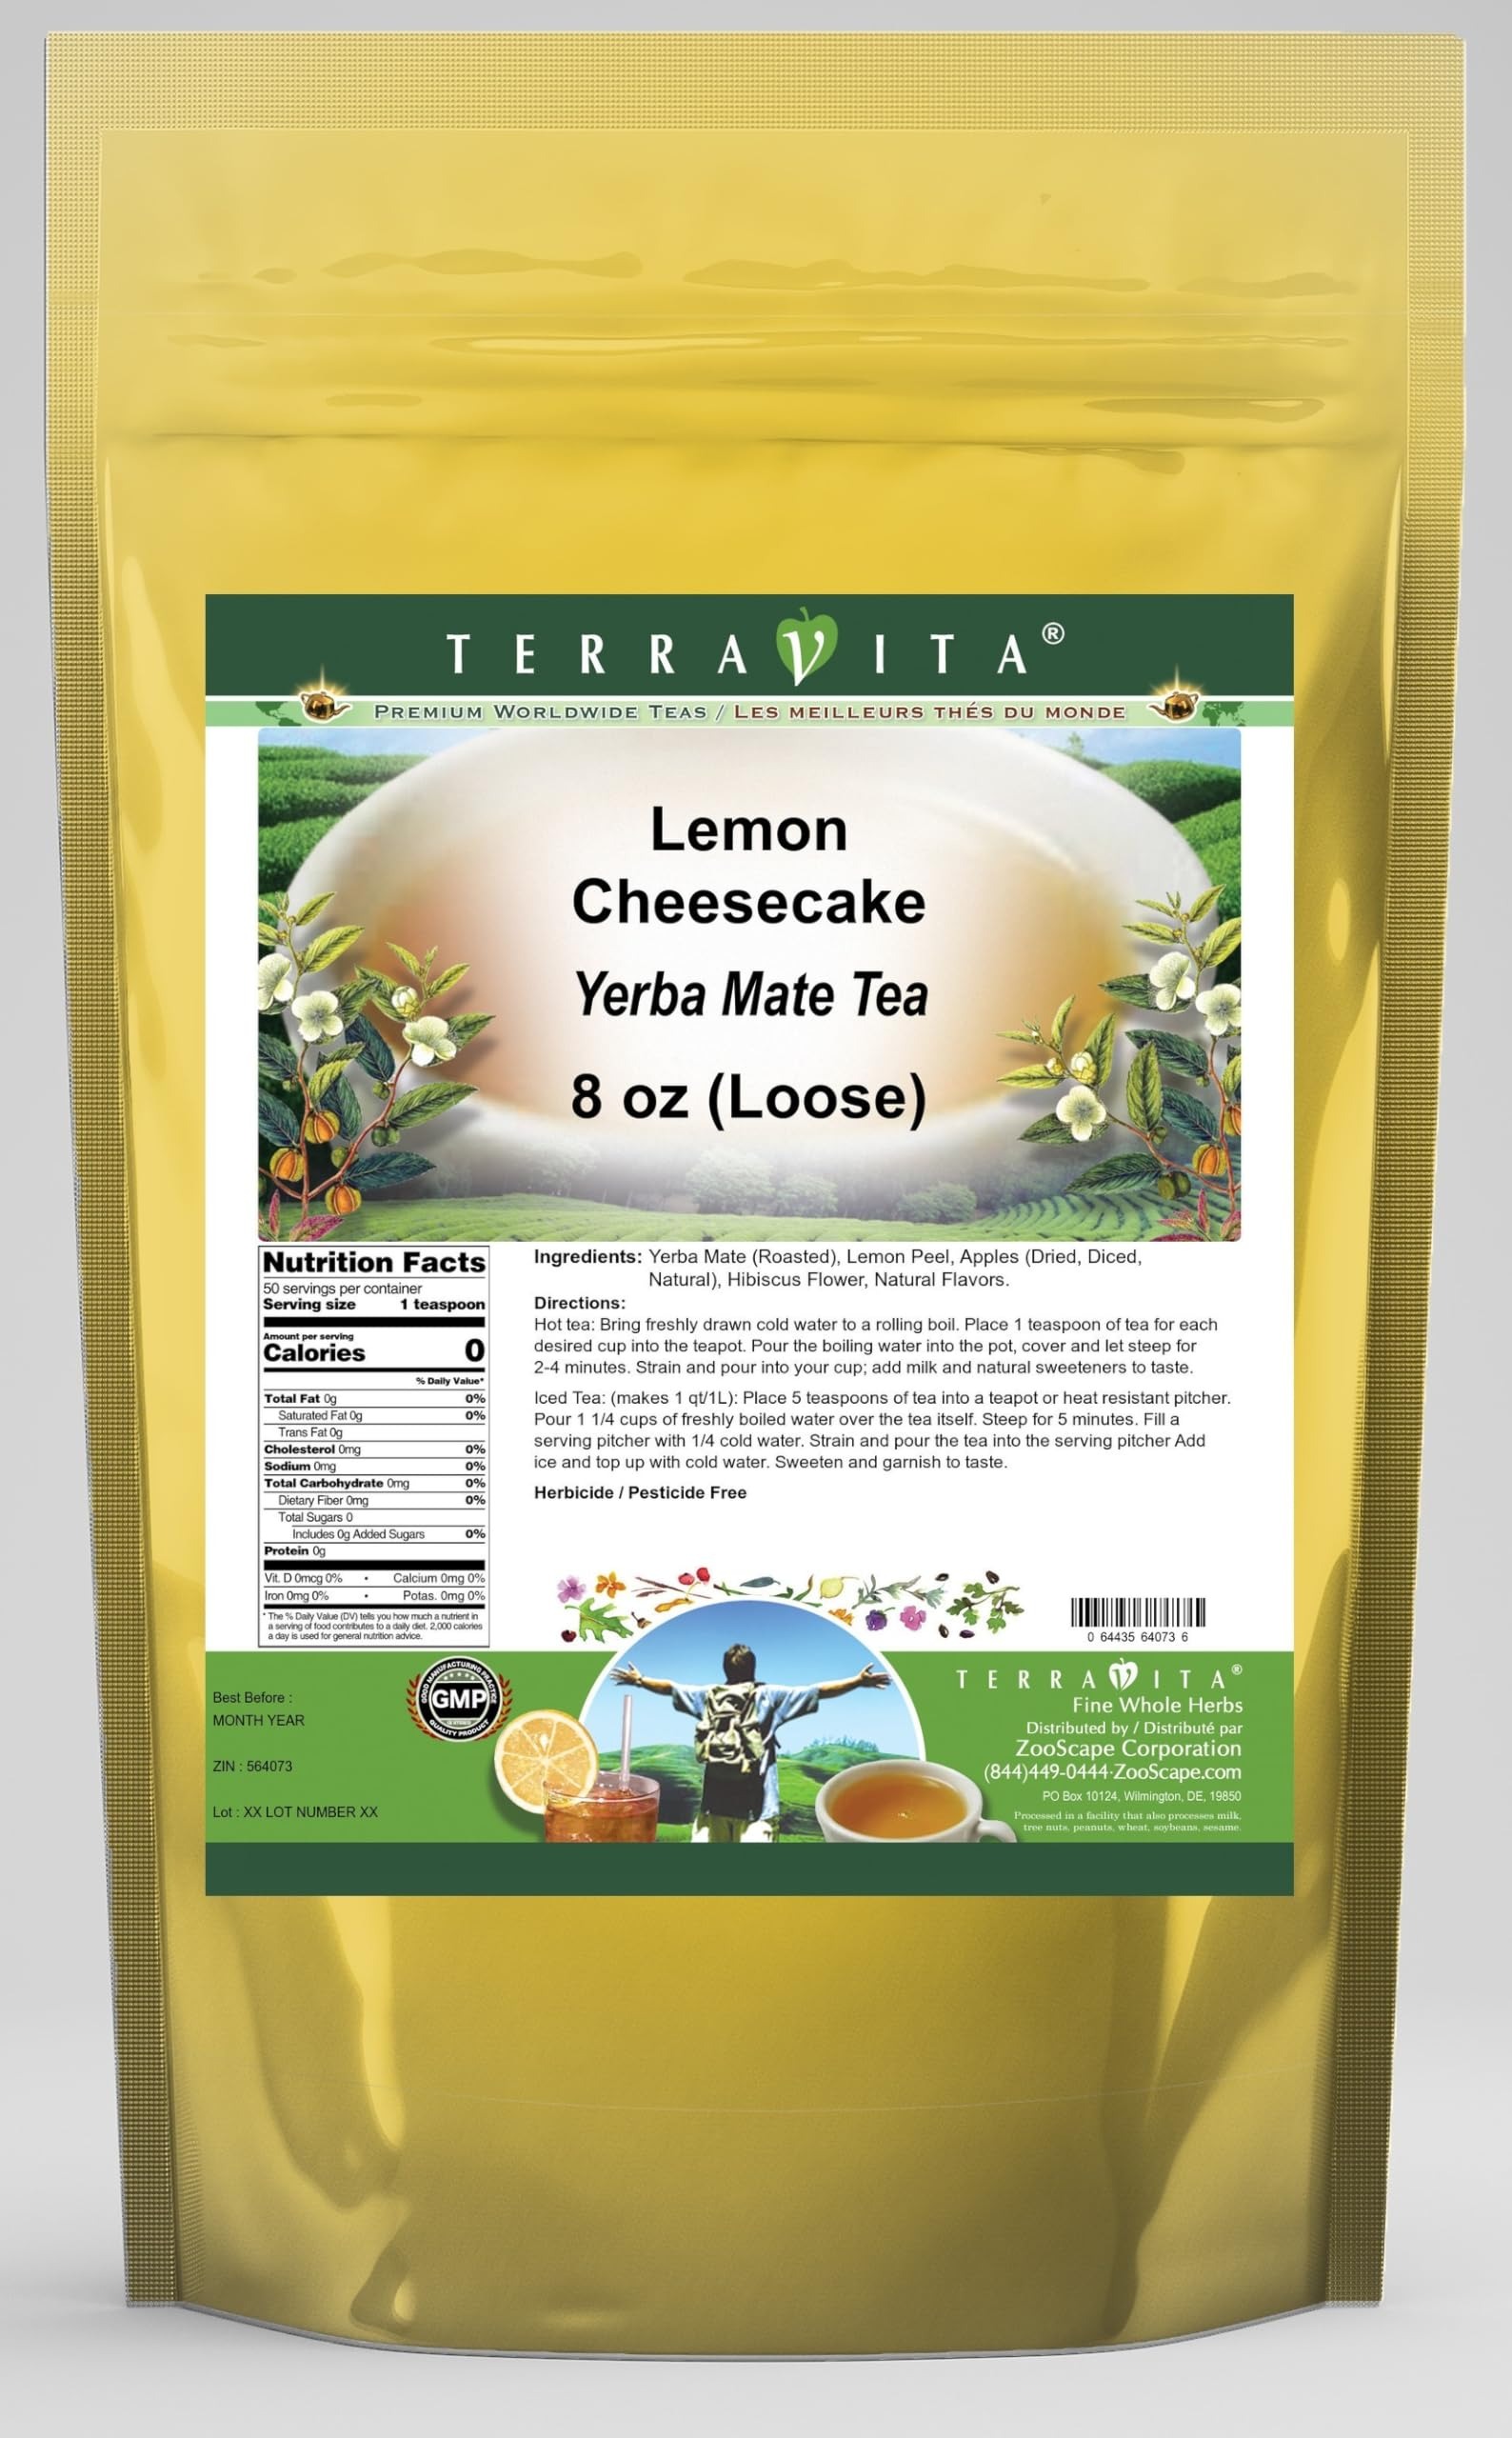
Item Name: Lemon Cheesecake Yerba Mate Tea (Loose) (8 oz, ZIN: 564073) - 2 Pack
Bullet Point 1: Our Lemon Cheesecake Yerba Mate tea is a scrumptuous all-natural flavored Yerba Mate coffee substitute with Lemon Peel, Apples (Dried, Diced, Natural) and Hibiscus Flower that will refresh you with its terrific taste! You will enjoy the earthy and acidity-free Lemon Cheesecake aroma and flavor again and again! - Ingredients: Yerba Mate, Lemon Peel, Apples (Dried, Diced, Natural), Hibiscus Flower and Natural Lemon Cheesecake Flavor.
Bullet Point 2: No fillers.
Bullet Point 3: Manufacturer: TerraVita
Bullet Point 4: Size: 8 oz
Bullet Point 5: Loose Leaf Yerba Mate Tea - Packed in a convenient upright pouch!
Product Description: Our Lemon Cheesecake Yerba Mate tea is a scrumptuous all-natural flavored Yerba Mate coffee substitute with Lemon Peel, Apples (Dried, Diced, Natural) and Hibiscus Flower that will refresh you with its terrific taste! You will enjoy the earthy and acidity-free Lemon Cheesecake aroma and flavor again and again! - Ingredients: Yerba Mate, Lemon Peel, Apples (Dried, Diced, Natural), Hibiscus Flower and Natural Lemon Cheesecake Flavor. - Hot tea brewing method: Bring freshly drawn cold water to a rolling boil. Place 1 teaspoon of tea for each desired cup into the teapot. Pour the boiling water into the pot, cover and let steep for 2-4 minutes. Strain and pour into your cup; add milk and natural sweeteners to taste. - Iced tea brewing method: (to make 1 liter/quart): Place 5 teaspoons of tea into a teapot or heat resistant pitcher. Pour 1 1/4 cups of freshly boiled water over the tea itself. Steep for 5 minutes. Fill a serving pitcher with 1/4 cold water. Strain and pour the tea into the serving pitcher Add ice and top up with cold water. Sweeten and garnish to taste. - TerraVita is an exclusive line of premium-quality, natural source products that use only the finest, purest and most potent ingredients found around the world. TerraVita is hallmarked by the highest possible standards of purity, potency, stability and freshness. All of our products are prepared with the highest elements of quality control, from raw materials through the entire manufacturing process, up to and including the moment that the bottles or bags are sealed for freshness and shipped out to you. Our highest possible standards are certified by independent laboratories and backed by our personal guarantee. - TerraVita exists to meet and ensure your family's health and wellness without the harmful effects
Value: 16.0
Unit: Ounce

Price: 50.19